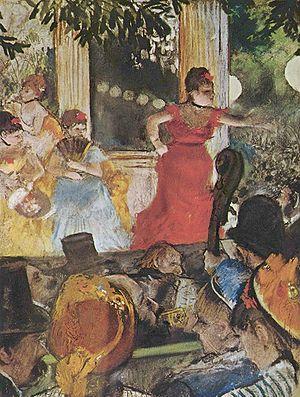
Le musée des Beaux-Arts de Lyon est un musée municipal situé sur la place des Terreaux à Lyon dans l'abbaye de Saint-Pierre-les-Nonnains, plus connu sous le nom de palais Saint-Pierre.